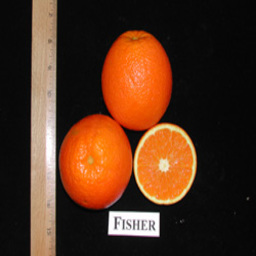
Label: peels